The Joy Luck Club (novel)

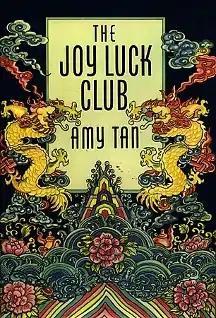
First edition

The Joy Luck Club is a 1989 novel written by Amy Tan. It focuses on four Chinese immigrant families in San Francisco who start a mahjong club known as The Joy Luck Club. The book is structured similarly to a mahjong game, with four parts divided into four sections to create sixteen chapters. The three mothers and four daughters (one mother, Suyuan Woo, dies before the novel opens) share stories about their lives in the form of short vignettes. Each part is preceded by a parable relating to the themes within that section.